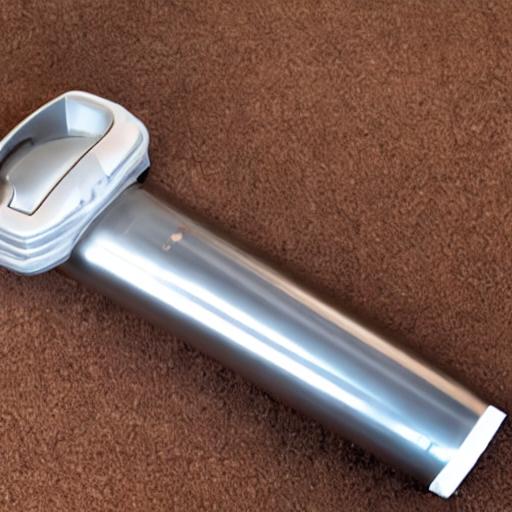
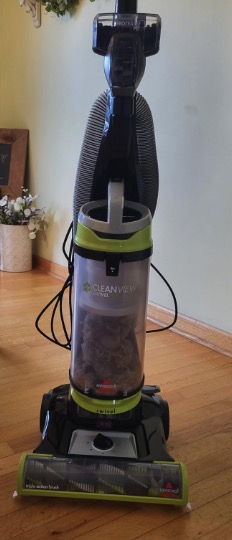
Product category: items_vacuum
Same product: no